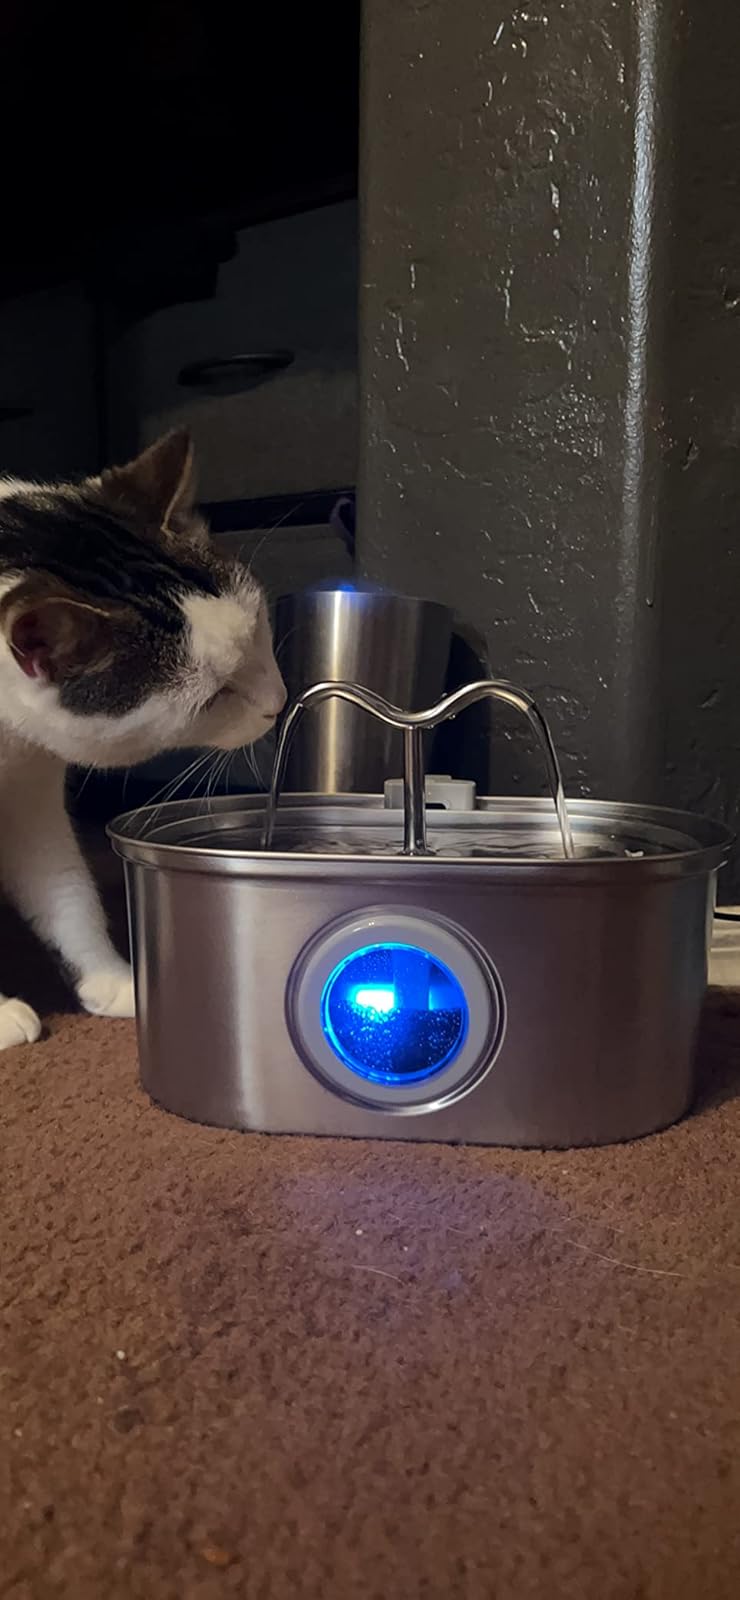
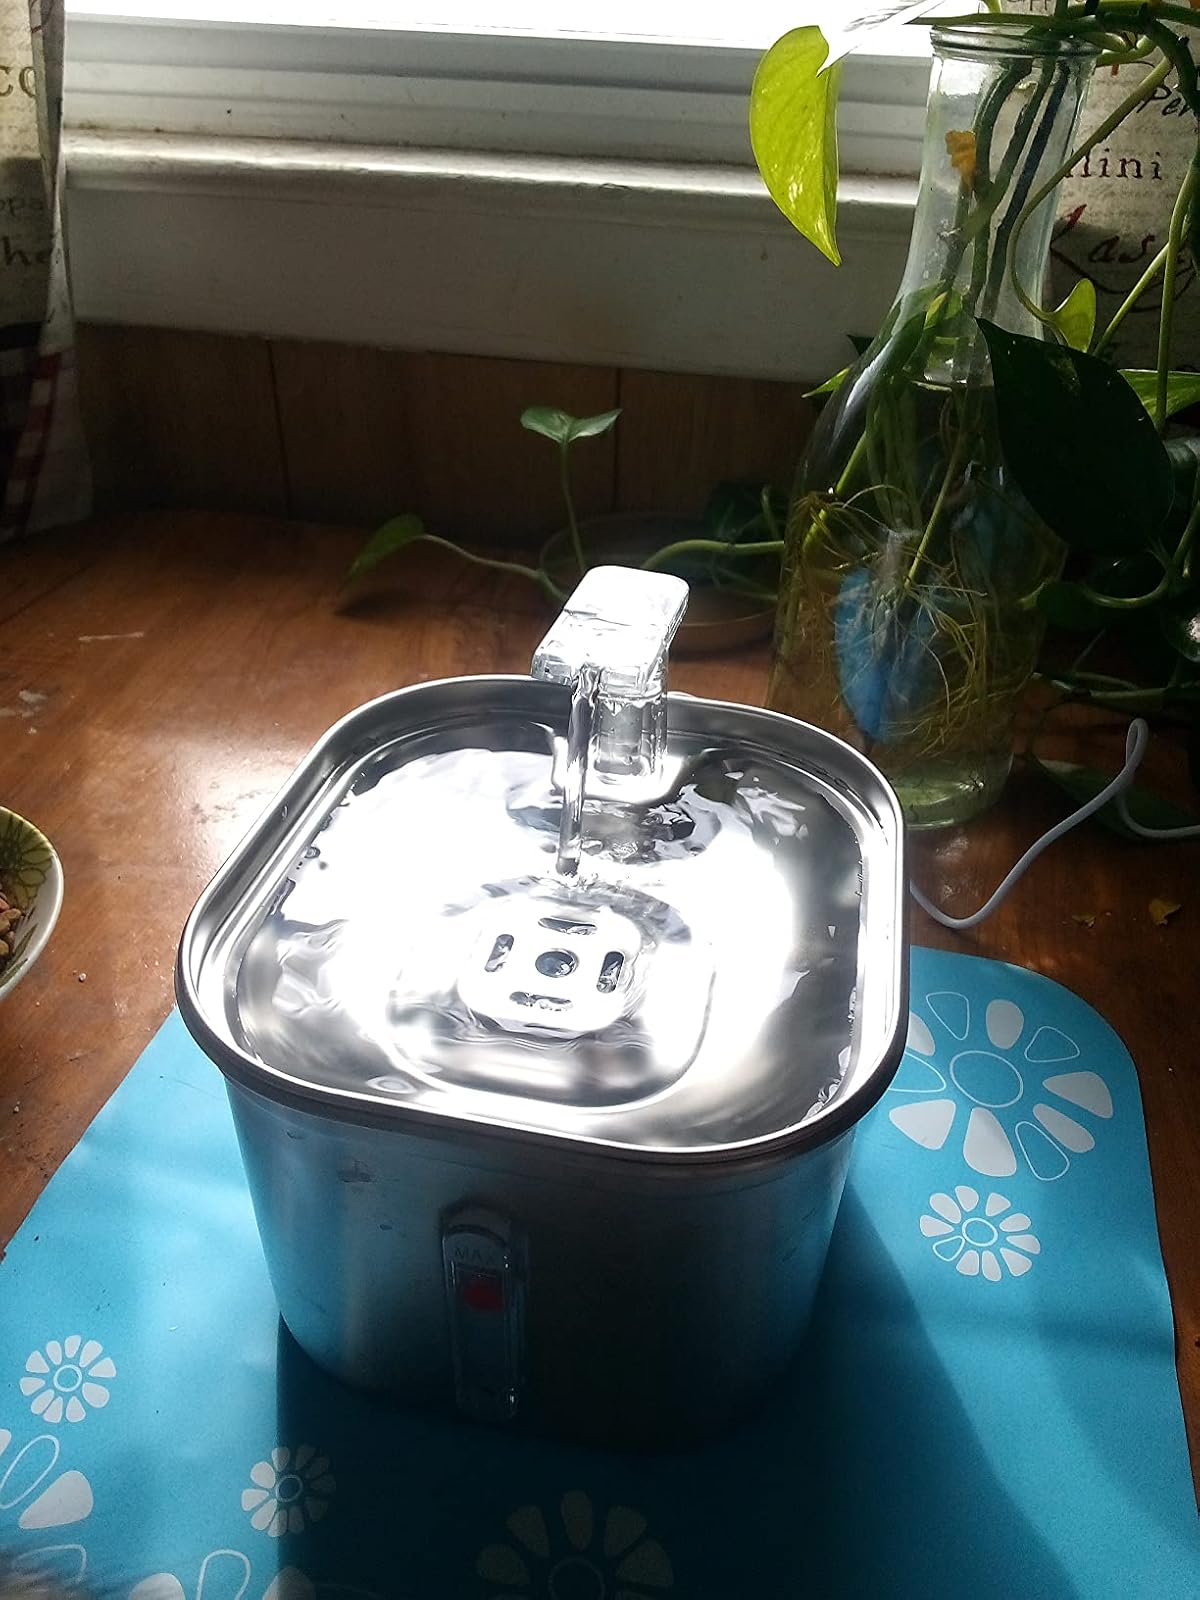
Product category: items_bowl
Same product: no